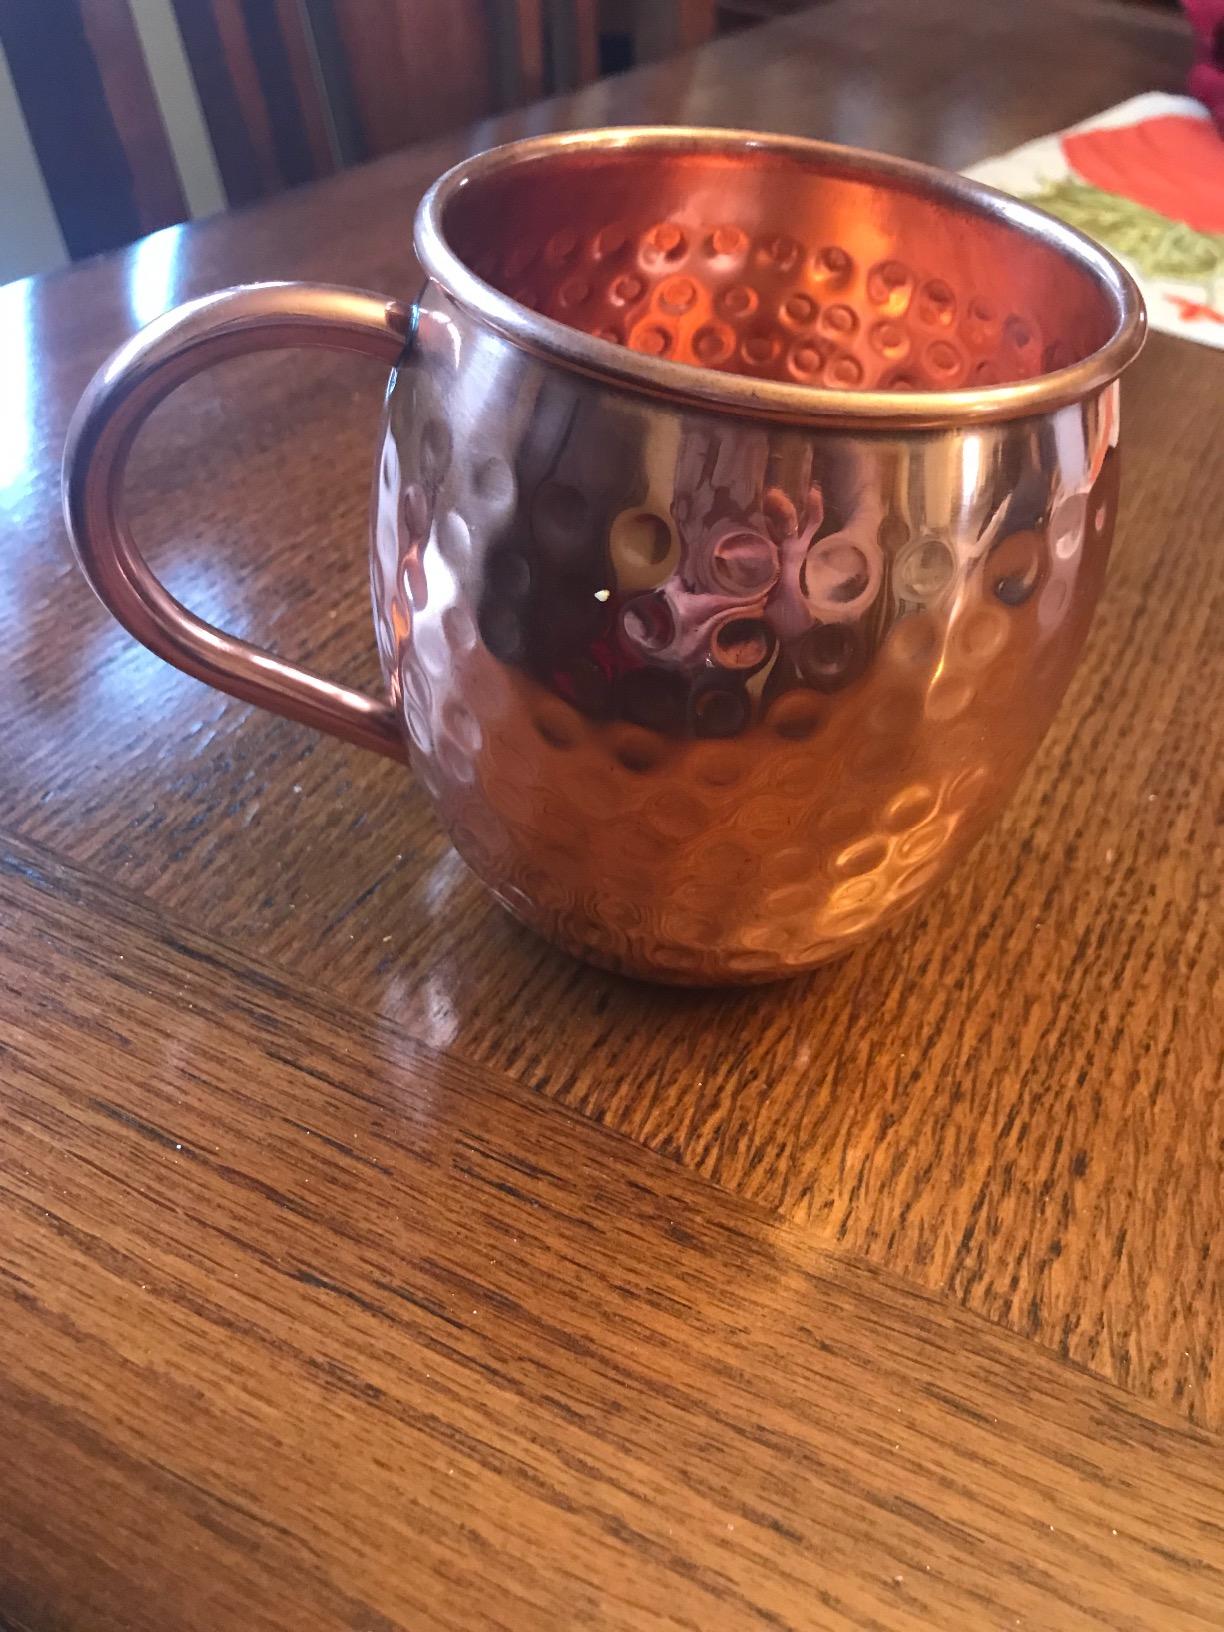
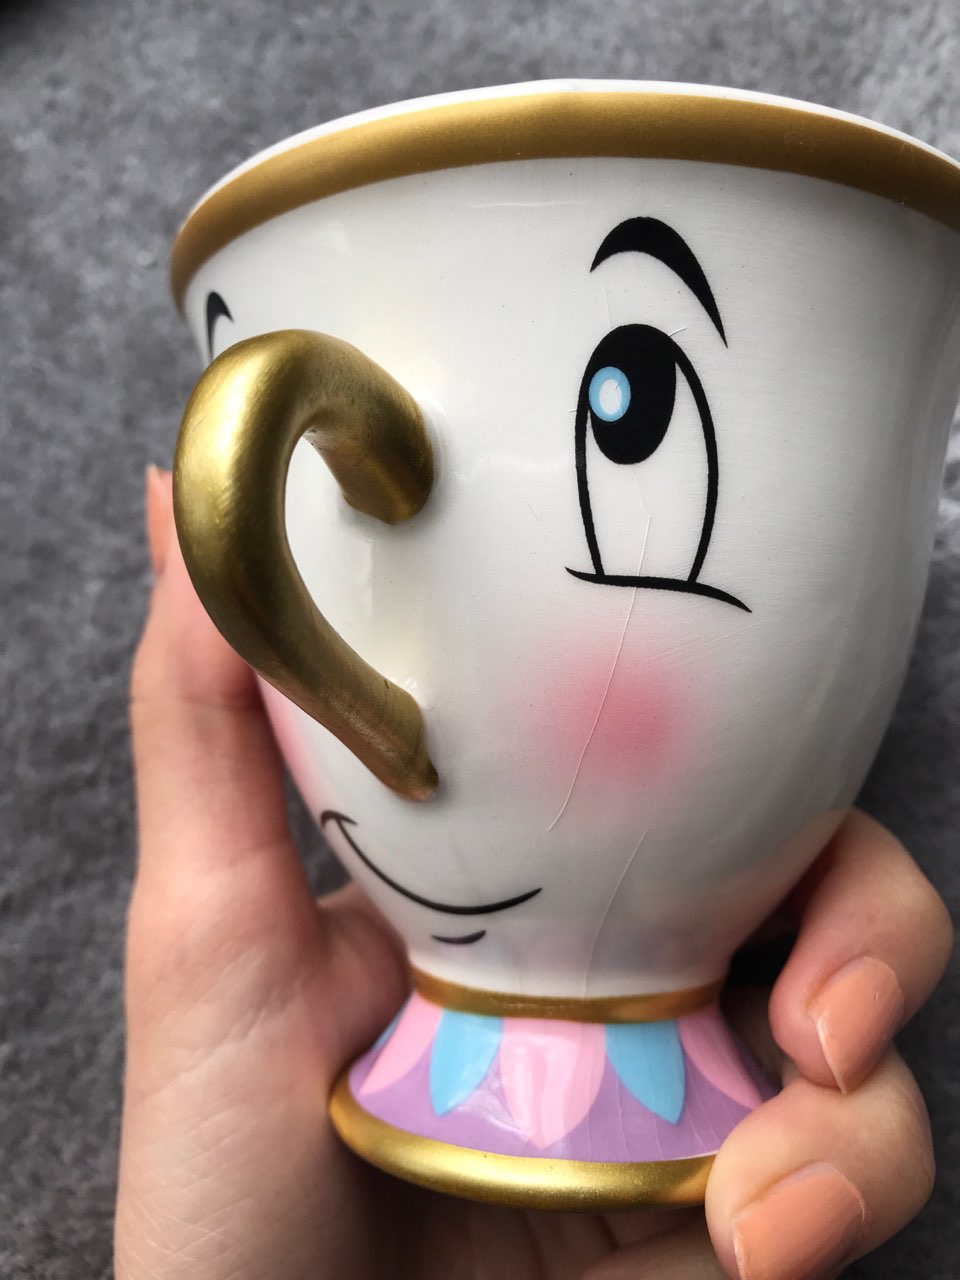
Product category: items_mug
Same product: no